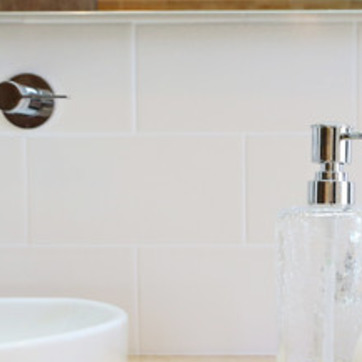
Material: tile